Marmara University

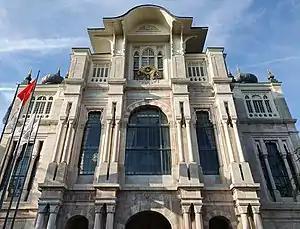
Haydarpaşa Campus

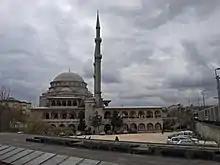
Faculty of Theology

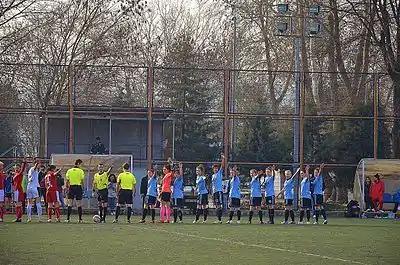
Women's football team of Marmara University

Sport and leisure activities at the university are officially organized by the Directorate of Health, Culture, and Sports and are available to both students and university personnel. The facilities support a variety of sports, including basketball, volleyball, chess, table tennis, dancing, fitness, tae-bo, and mountaineering.